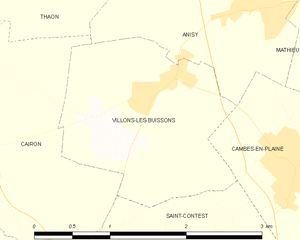
Villons-les-Buissons
Kort over kommunen
Kort over kommunen
Villons-les-Buissons er en kommune i Calvados departementet i Basse-Normandie regionen i det nordvestlige Frankrig. Byen ligger 7 km fra Caen.